Hezbollah armed strength

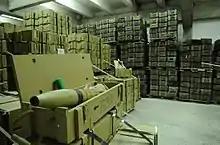
In 2009 the IDF interdicted 2,124 107 mm Fajr-1 artillery rockets on a cargo ship bound for Hezbollah.

Hezbollah's anti-aircraft guns are obsolete by decades and wholly ineffective against modern Israeli helicopters, so they are instead deployed as ground-attack artillery against Israel and insurgents in Syria. In terms of skill, Hezbollah's use of MANPADS in 2006 was less successful than Iraqi insurgents operating around the same time with similar equipment.